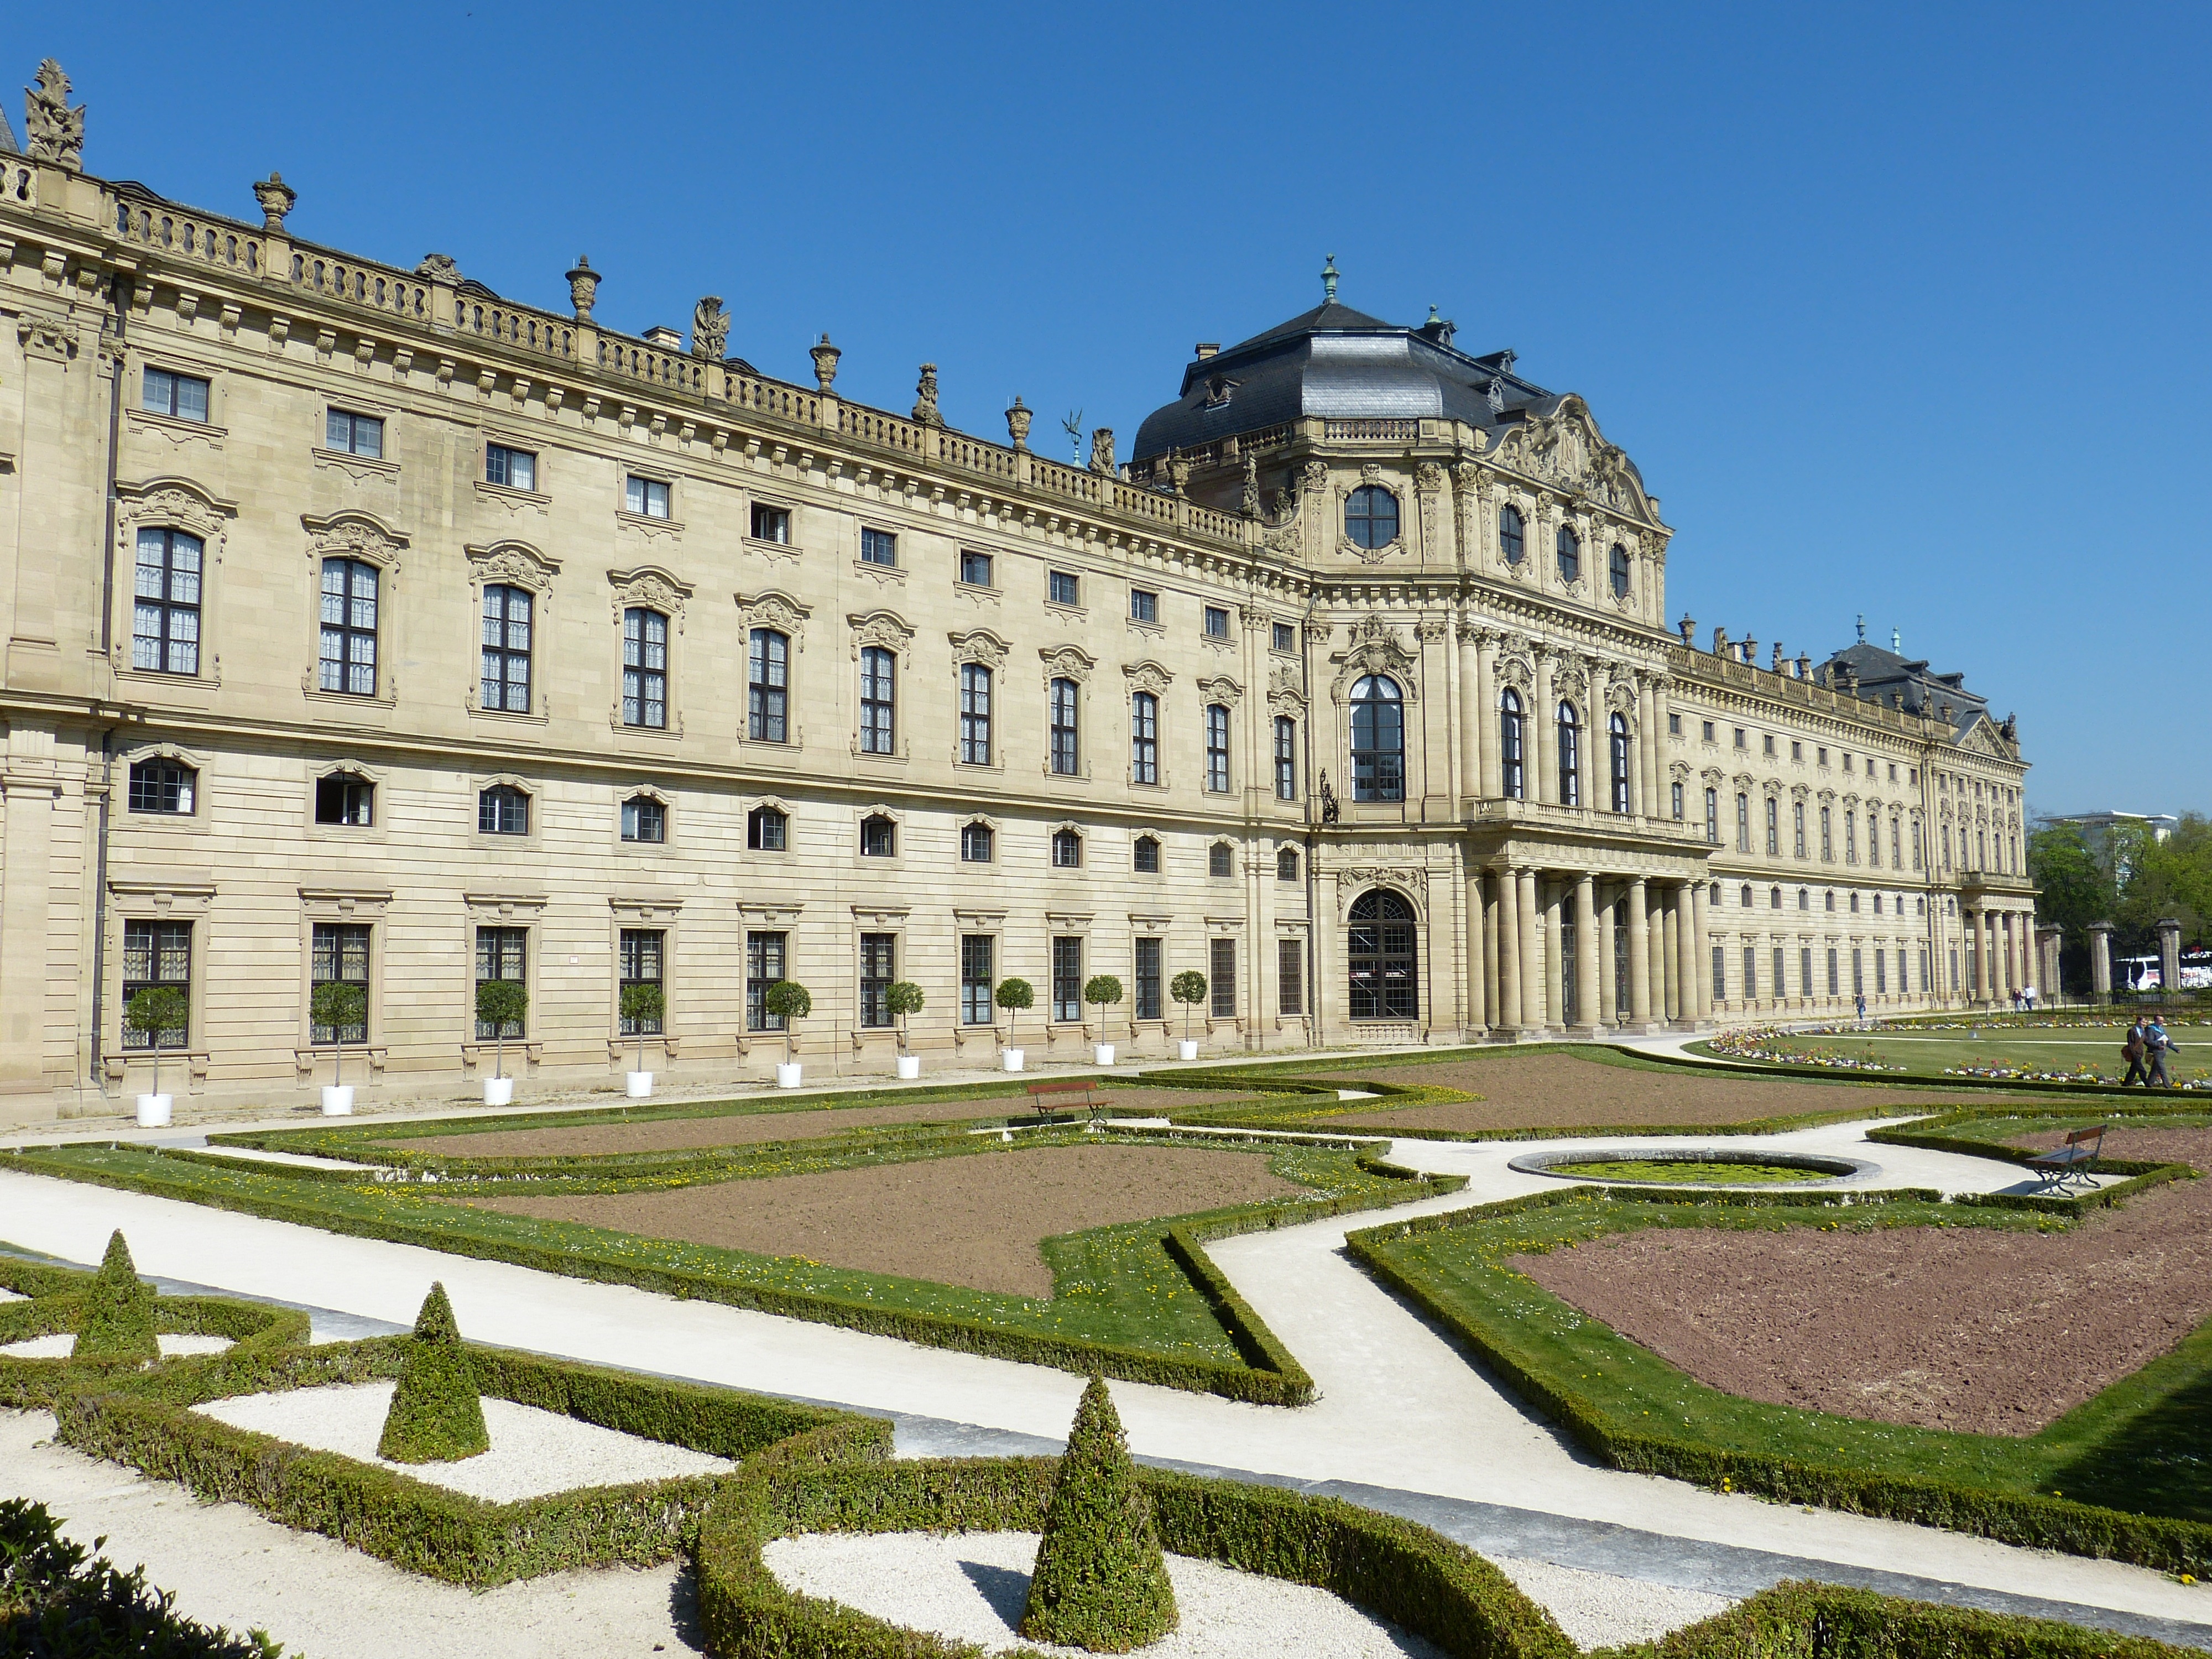
book, architecture, plant, mansion, building, chateau, palace, plaza, park, castle, landmark, facade, residence, church, garden, decorative, germany, town square, bavaria, estate, historically, hedge, neighbourhood, stately home, swiss francs, w rzburg, boxwood, architectural garden